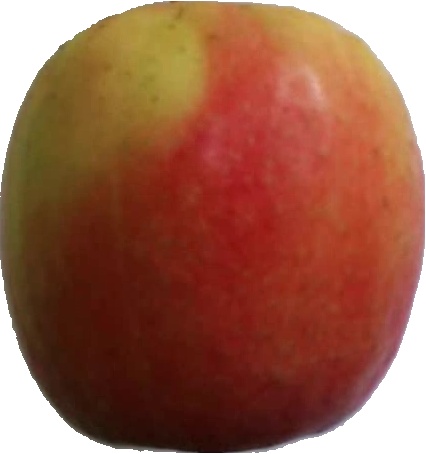
Label: apple_pink_lady_1